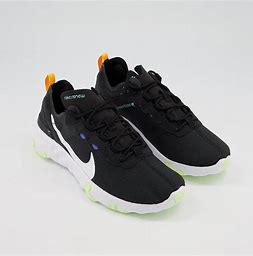
Brand: Nike
Model: Renew Element 55